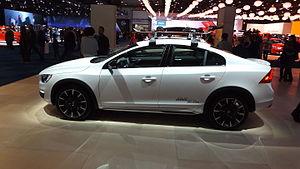
S60 cross country
La Volvo S60 est une berline du constructeur automobile suédois Volvo. Le premier opus est apparue durant l'été 2000, la S60 est une berline concurrente des Audi A4, BMW série 3, et autre Mercedes Classe C. Sa remplaçante a fait ses débuts lors du salon de Genève en mars 2010.